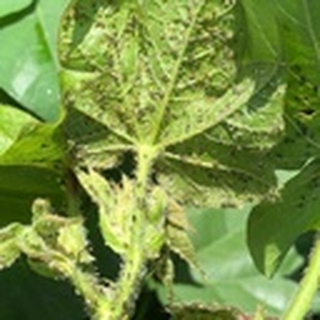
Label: cotton_aphids